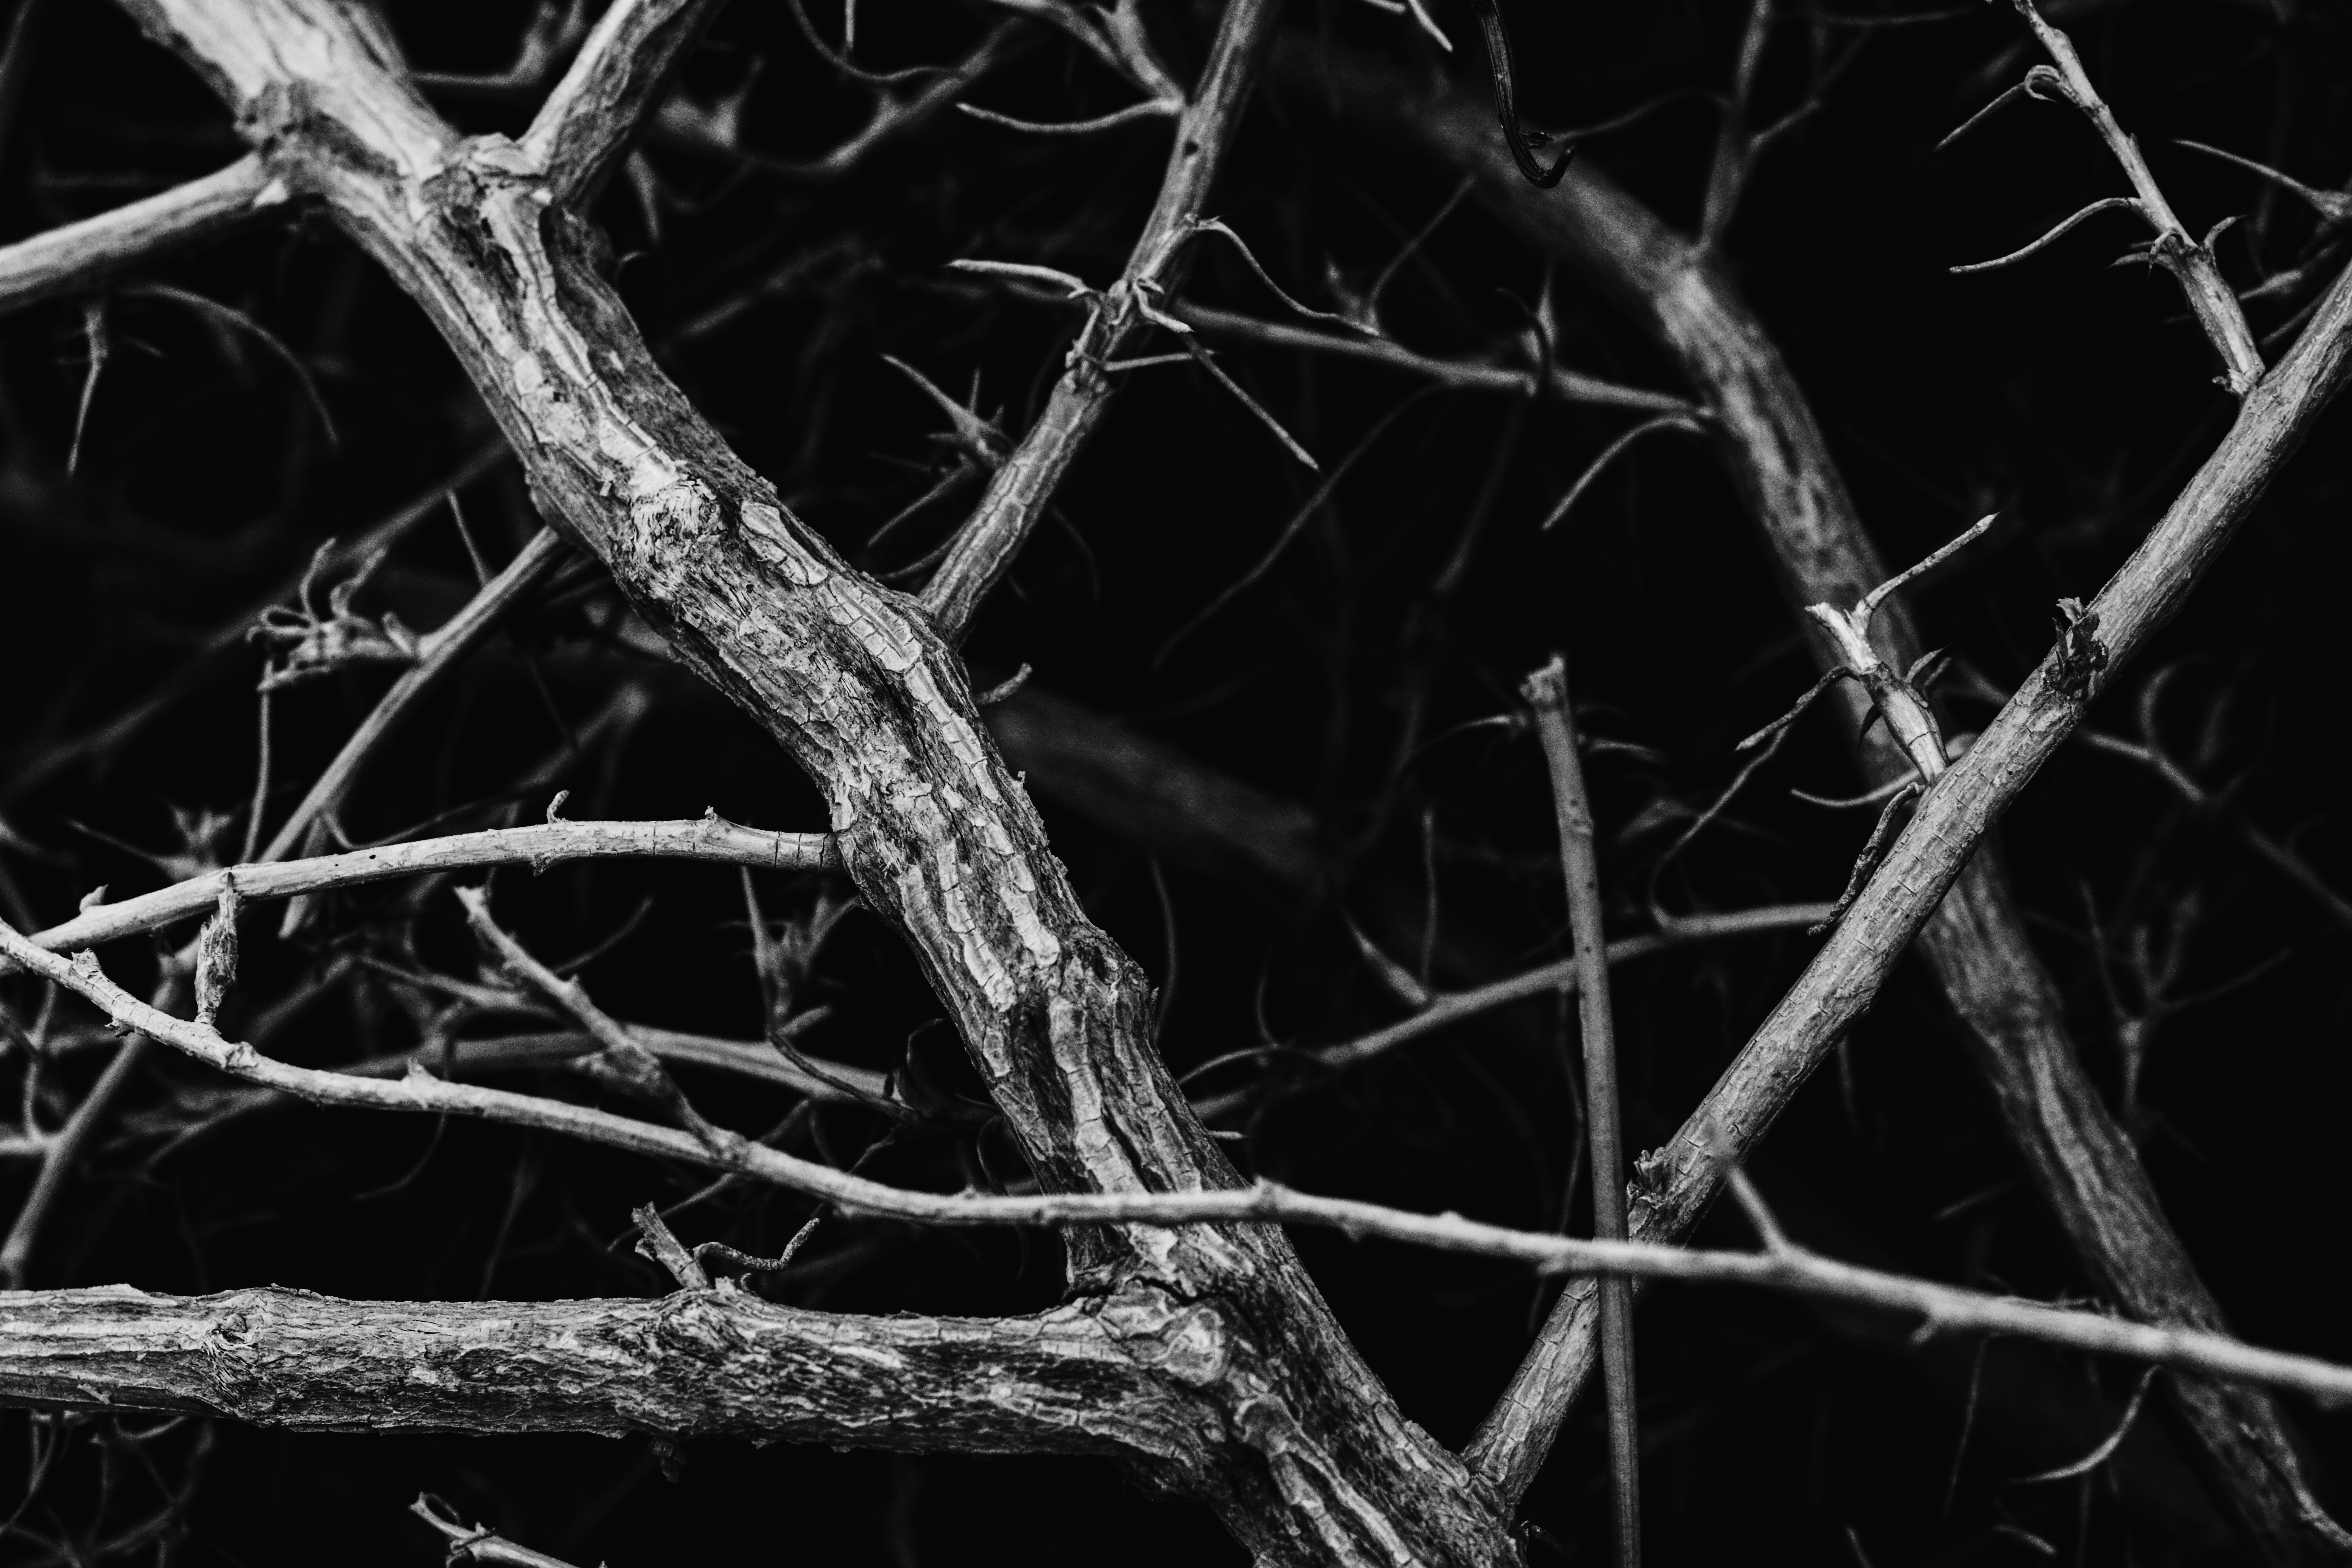
tree, branch, black and white, photography, leaf, frost, line, darkness, black, monochrome, twig, spider web, monochrome photography, plant stem